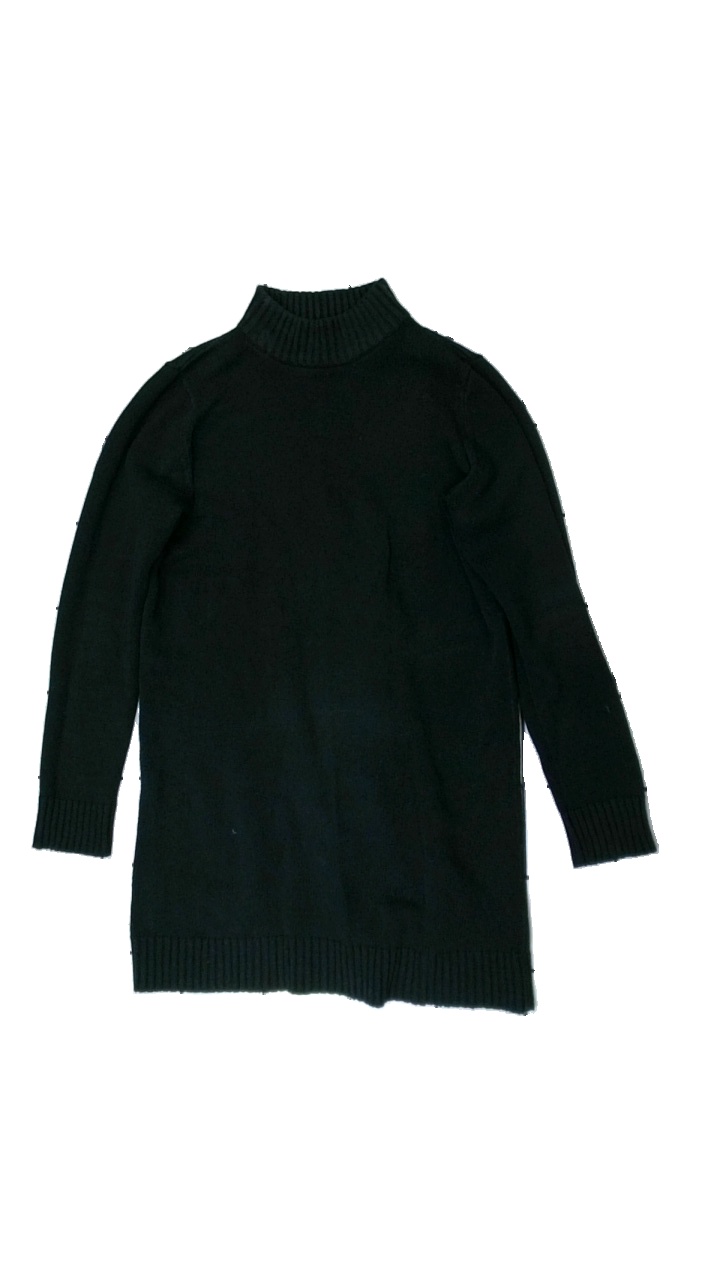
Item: Sweater (Ladies)
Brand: Bershka (zara)
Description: washed out
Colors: Black
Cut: Regular
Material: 70% cotton 30% Polyester
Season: All
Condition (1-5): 2
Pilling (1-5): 3
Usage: Export
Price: <50